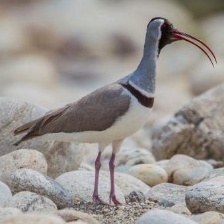
Species: IBISBILL
Scientific name: IBIDORHYNCHA STRUTHERSII